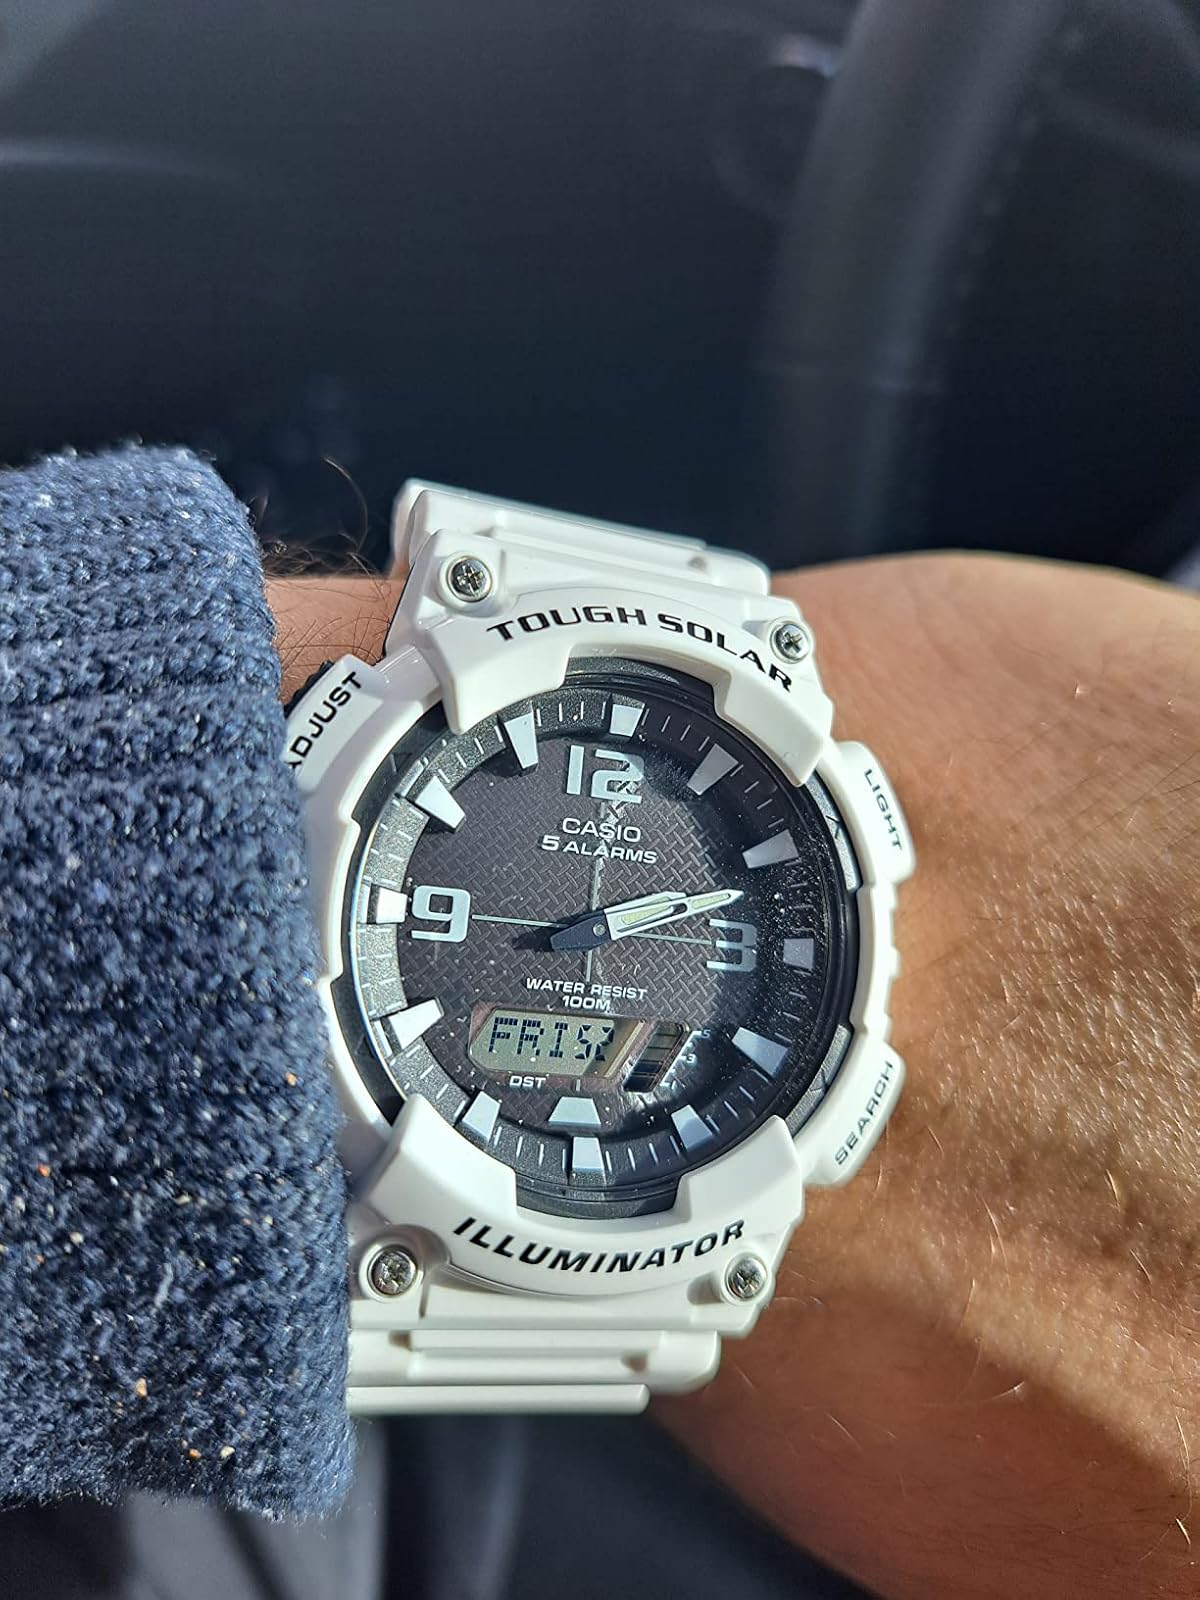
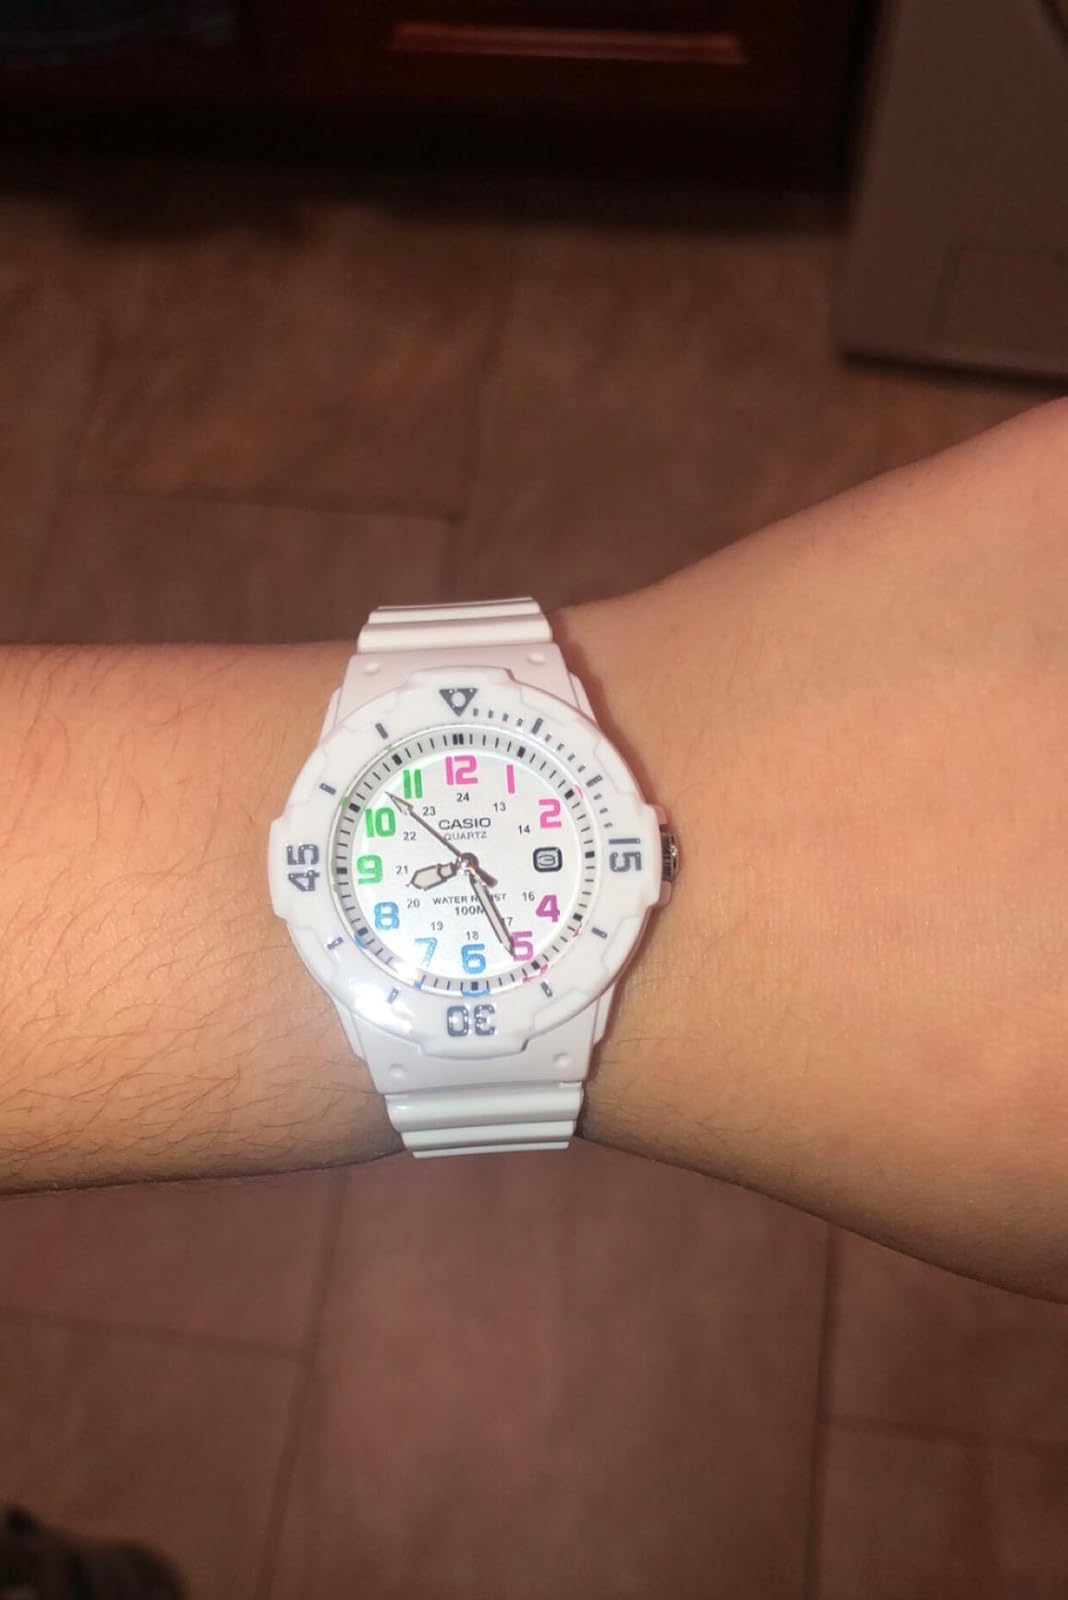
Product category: accessories_watch
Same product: no